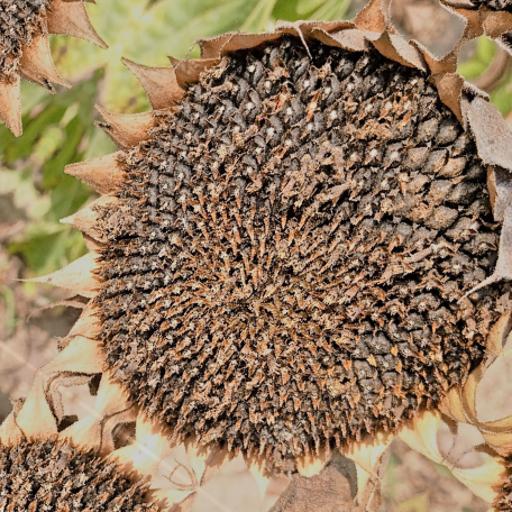
Label: Gray_mold